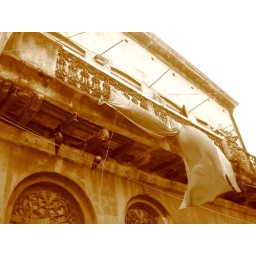
A random old house in the middle of Kolkata's busy streets...the flying sari caught my eye...Kolkata